Drinking fountains in Philadelphia

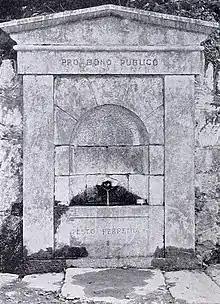
"First Fountain" (1854)

A spring-fed public drinking fountain was erected in 1854, along the Wissahickon Creek opposite Chestnut Hill. It was described in 1884 as: